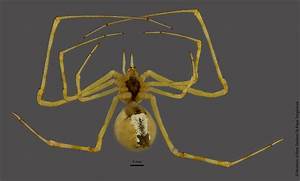
Label: spider